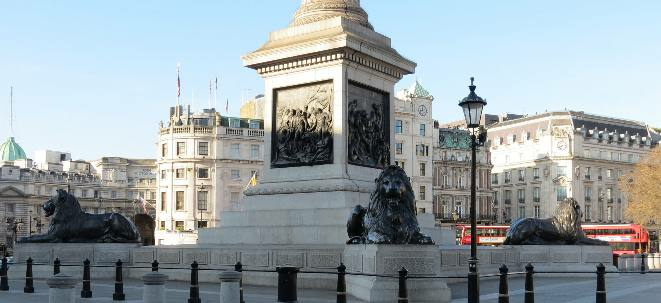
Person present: No